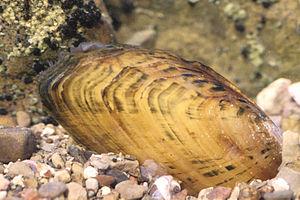
Unionidae est une famille de mollusques bivalves d'eau douce appartenant à l'ordre monophylétique des Unionoida.